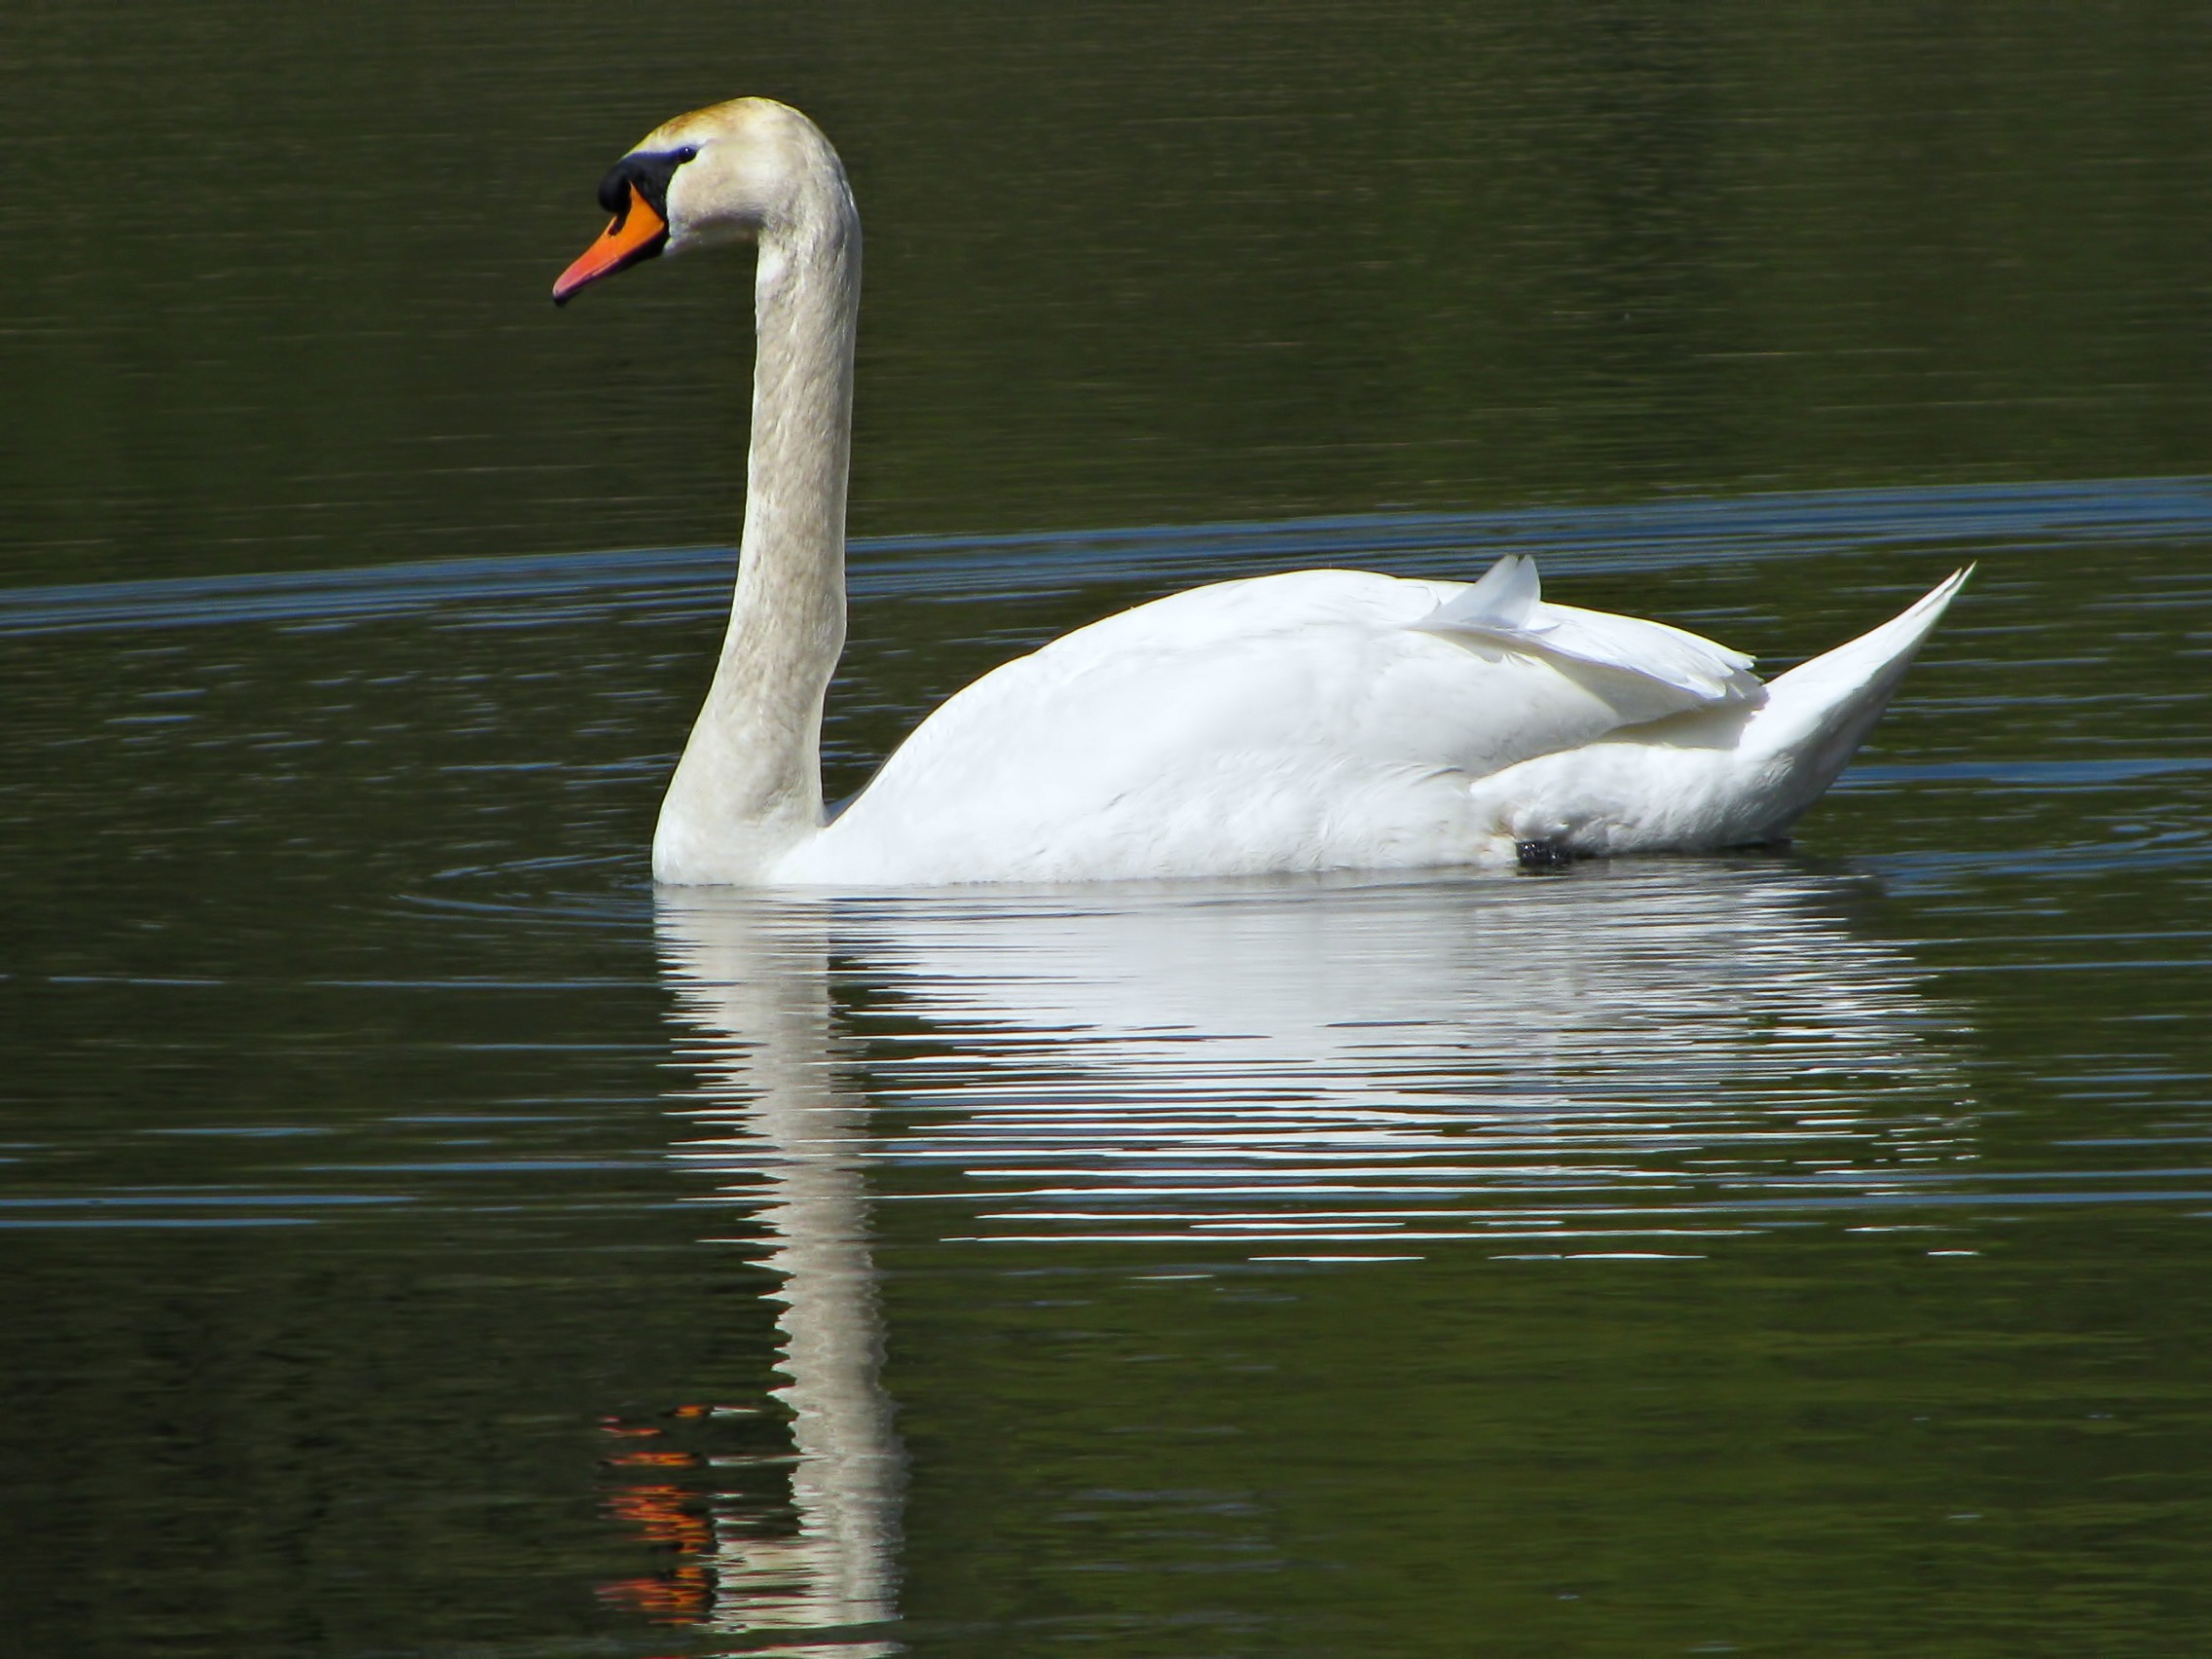
water, nature, bird, wing, animal, pond, wildlife, reflection, beak, fauna, wild life, swan, vertebrate, reflexion, waterfowl, water bird, ducks geese and swans